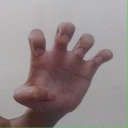
अक्षर: झ